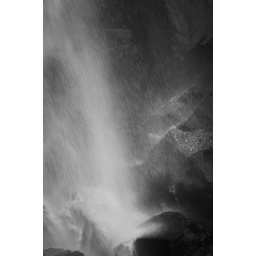
Zooming in from above (at 500 mm) i could see the base of the fall and the water hitting the rocks below.